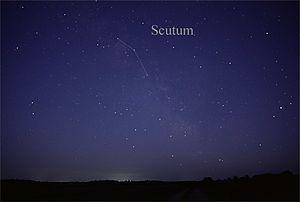
Le Bouclier ou l'Écu de Sobieski est une petite constellation qui se trouve juste à l'est de la Queue du Serpent. Il s'agit de la 5ᵉ plus petite constellation, mais sa position sur la Voie lactée lui permet de posséder un certain nombre d'objets célestes intéressants. Située à 10° en dessous de l'équateur céleste, cette constellation est visible depuis quasiment n'importe quelle latitude terrestre.